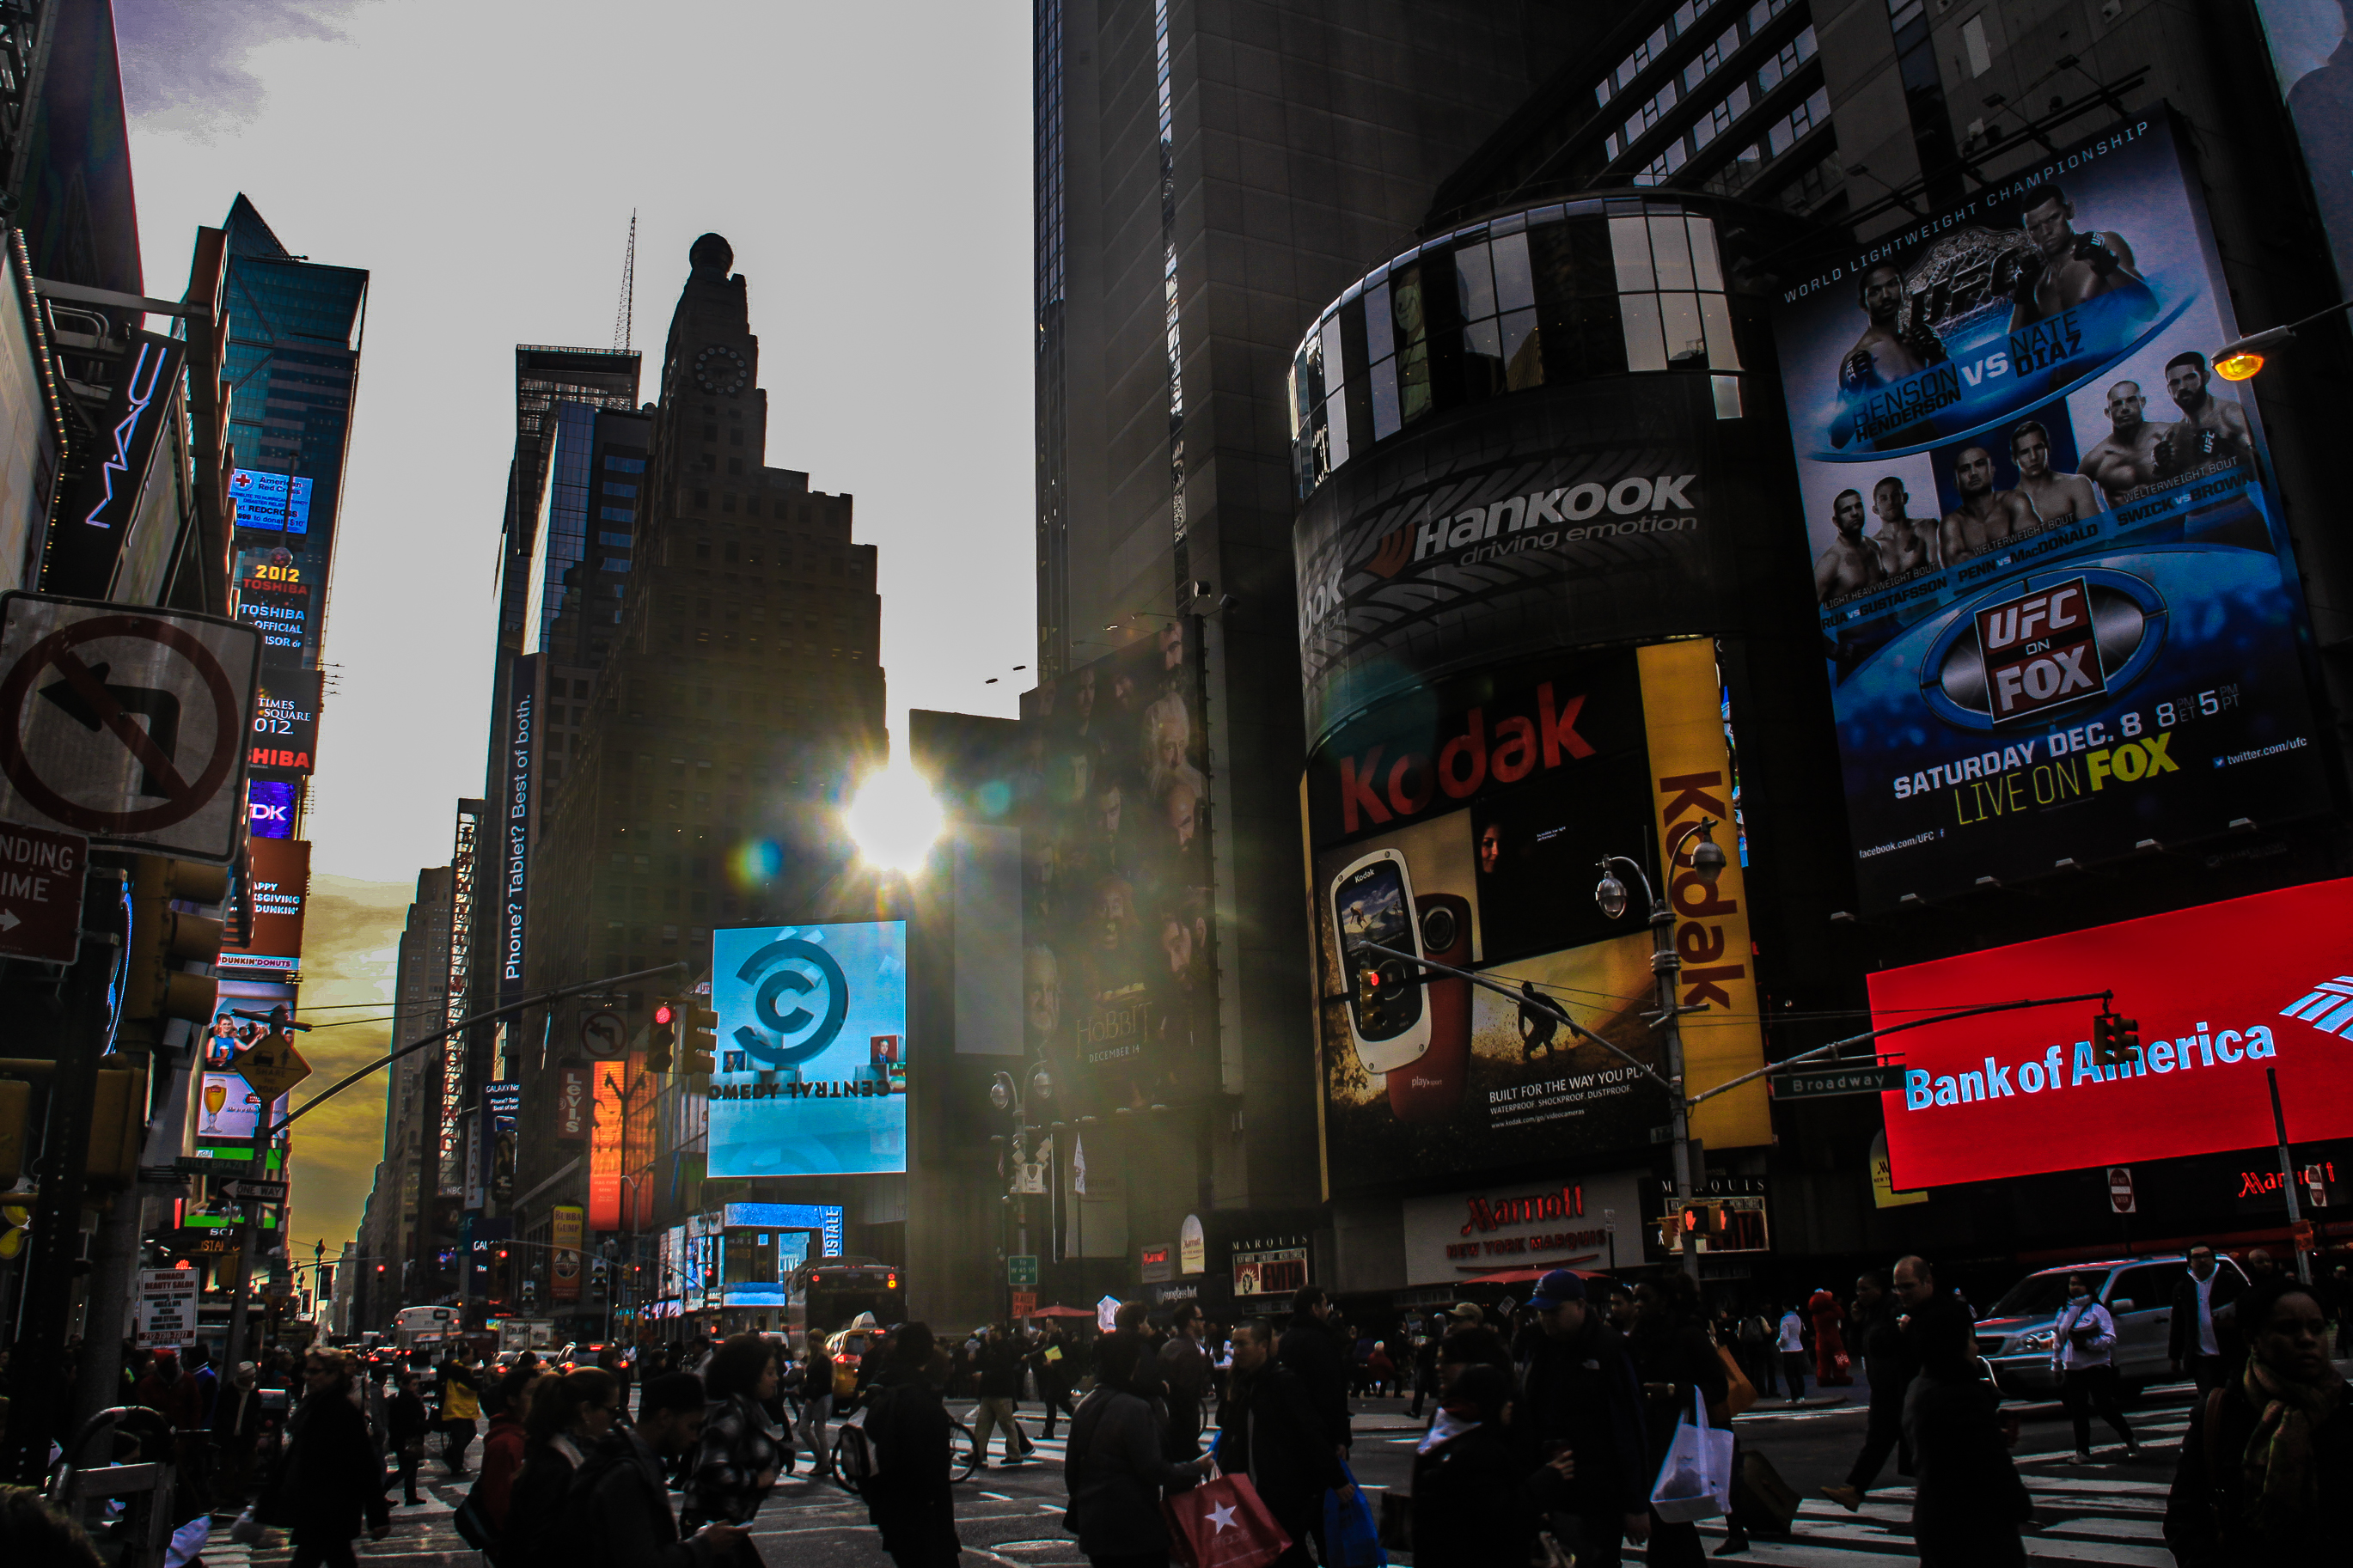
architecture, people, street, night, advertising, crowd, photo, downtown, nyc, square, canon, candid, 2012, newyork, newyorkcity, ny, estadosunidos, foto, argentina, timesquare, streetphoto, us, demonstration, metropolis, rodrigoparedes, buenosaires, 160378, www160378com, canon18200, canoneost1, urban area